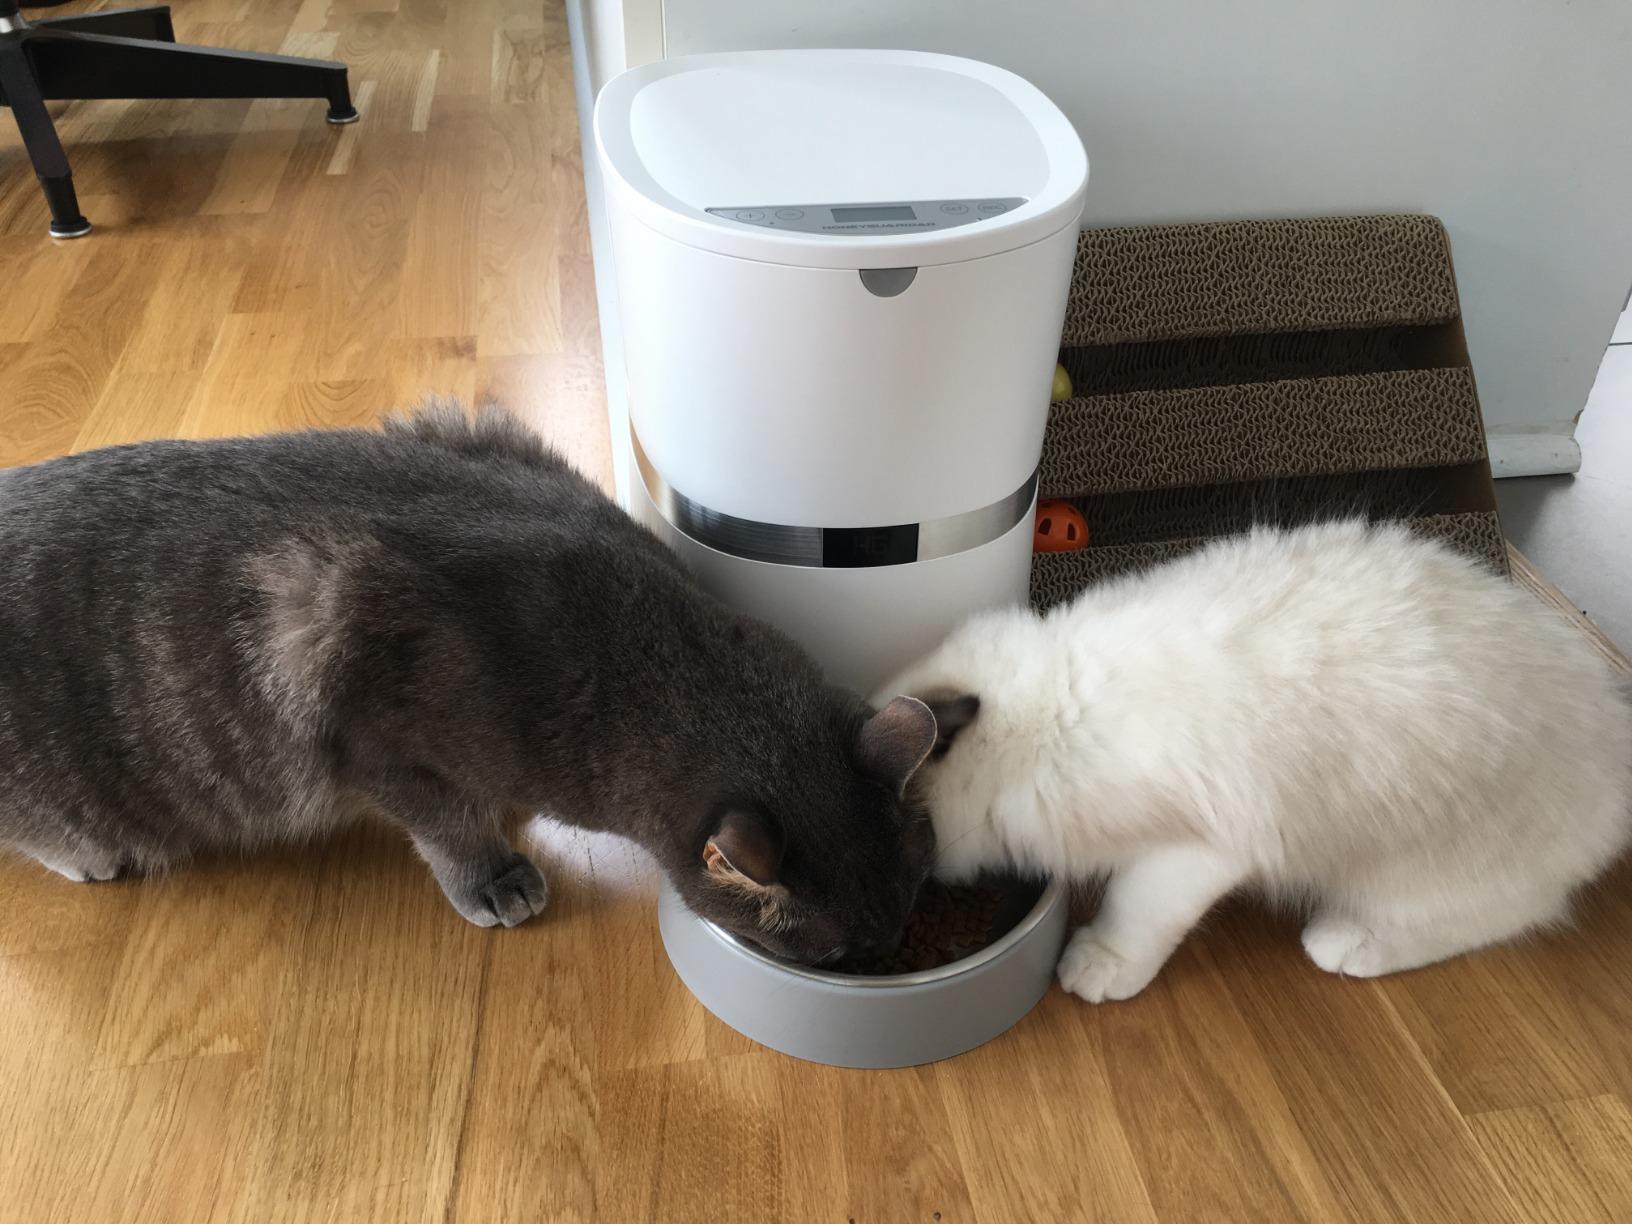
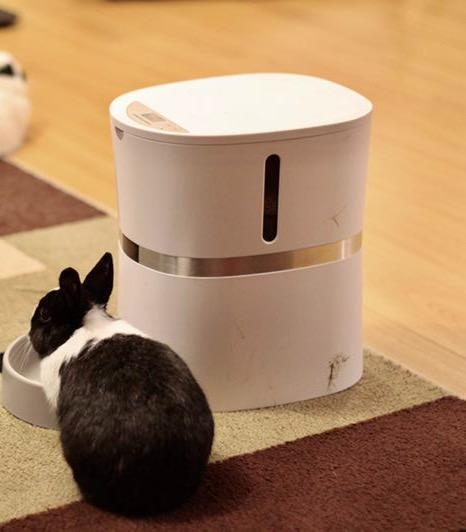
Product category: items_feeder
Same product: yes